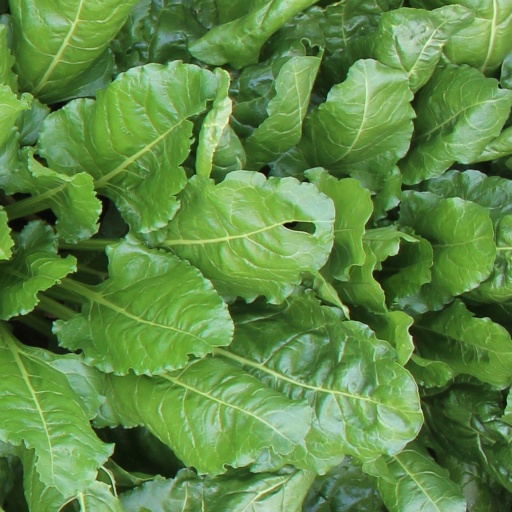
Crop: sugar beet